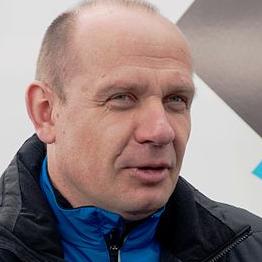
Age: 44